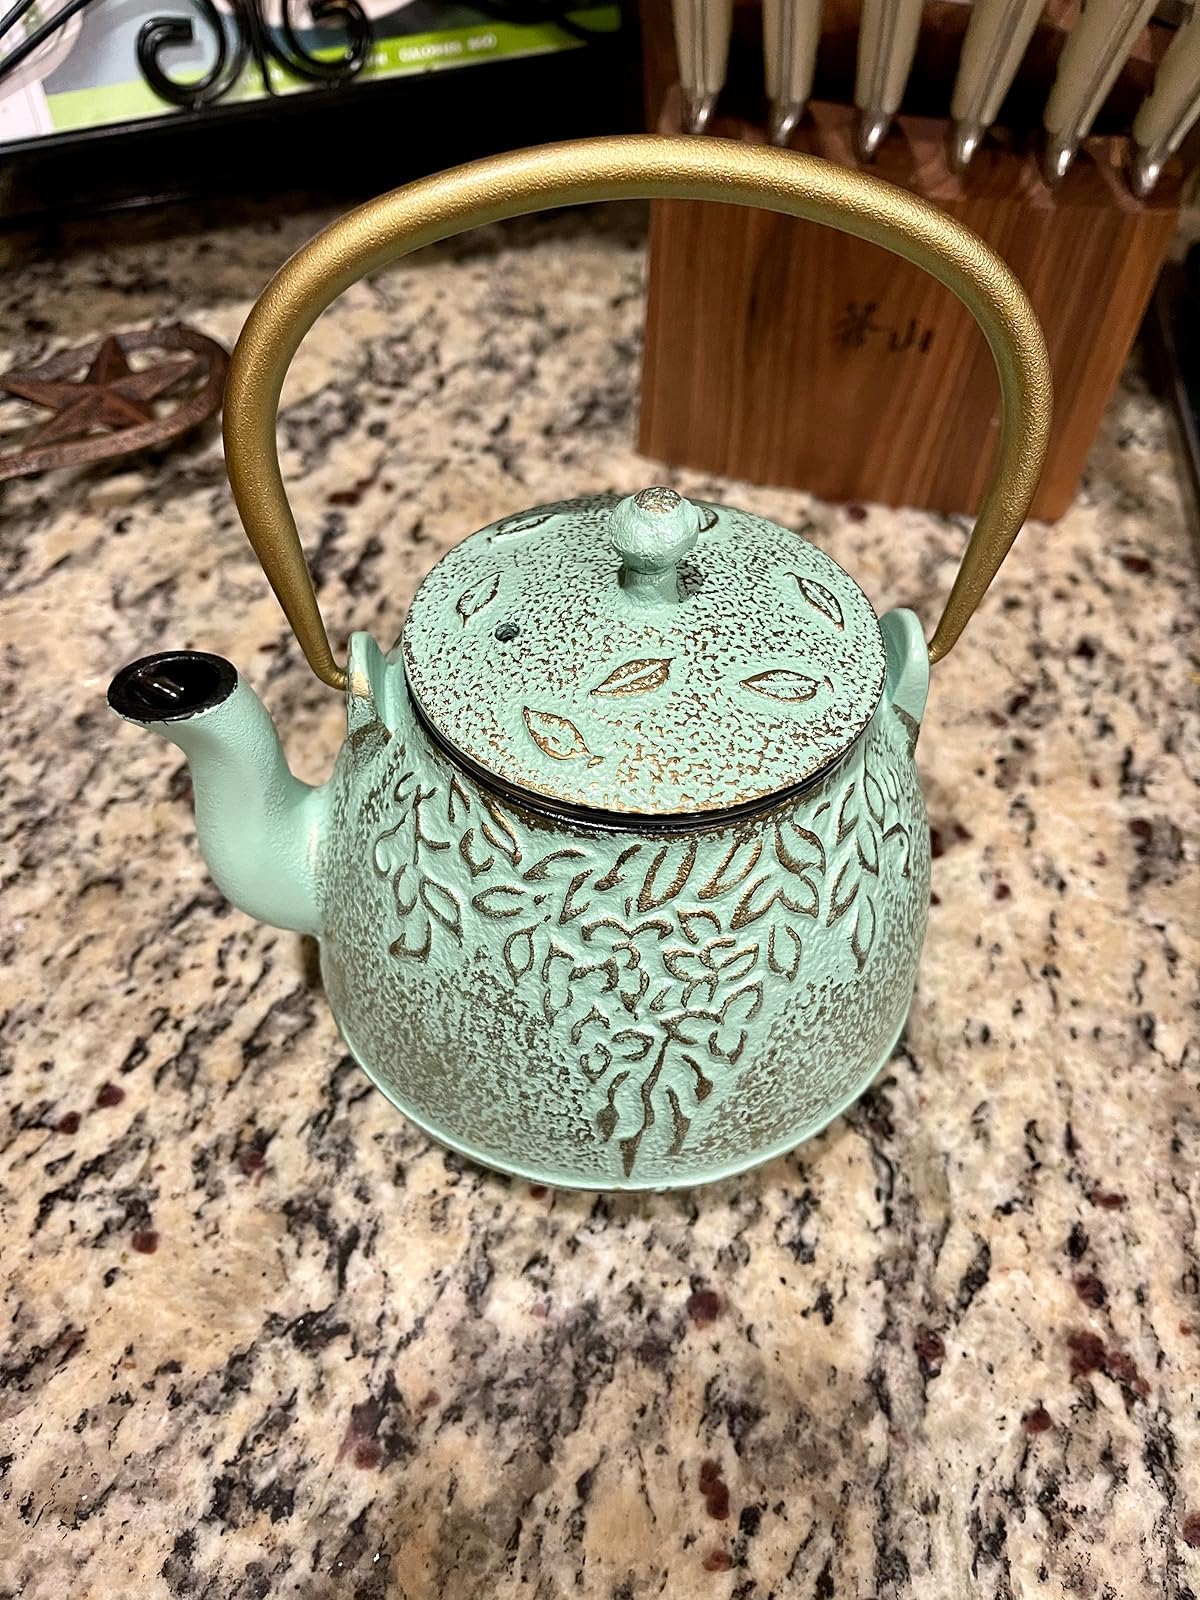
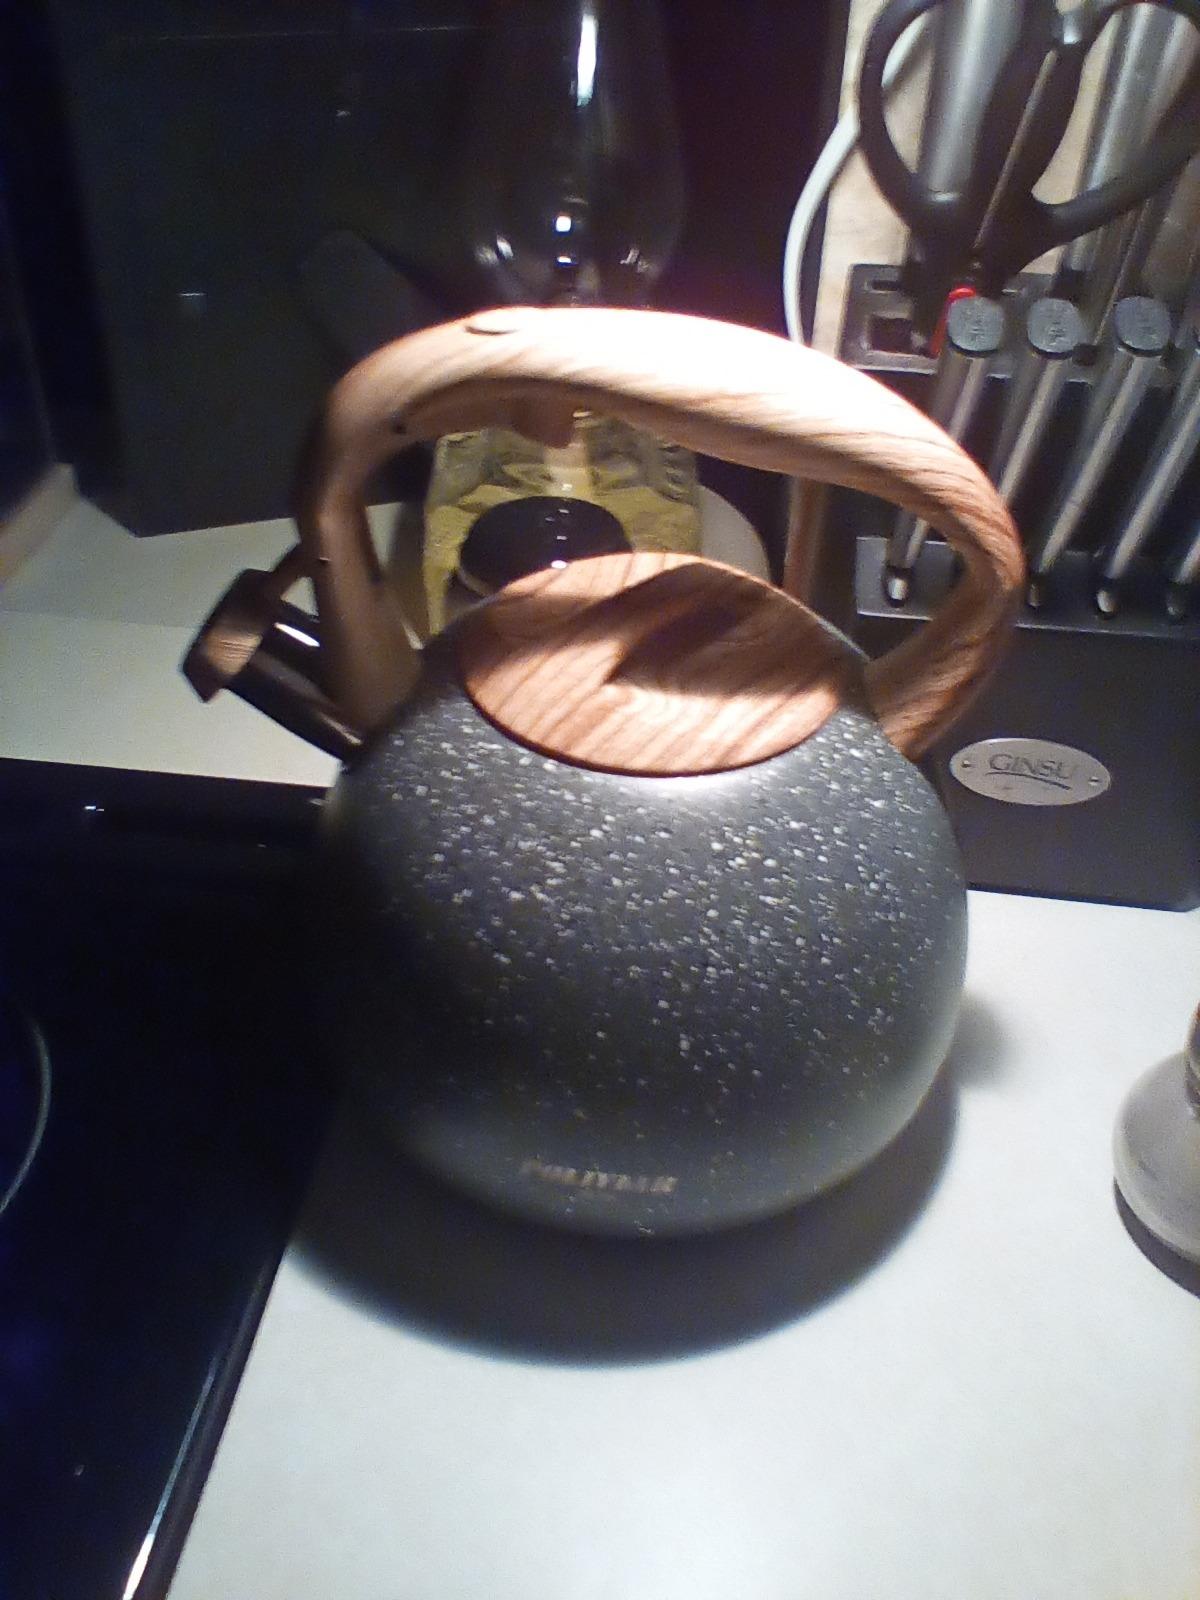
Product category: items_kettle
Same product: no